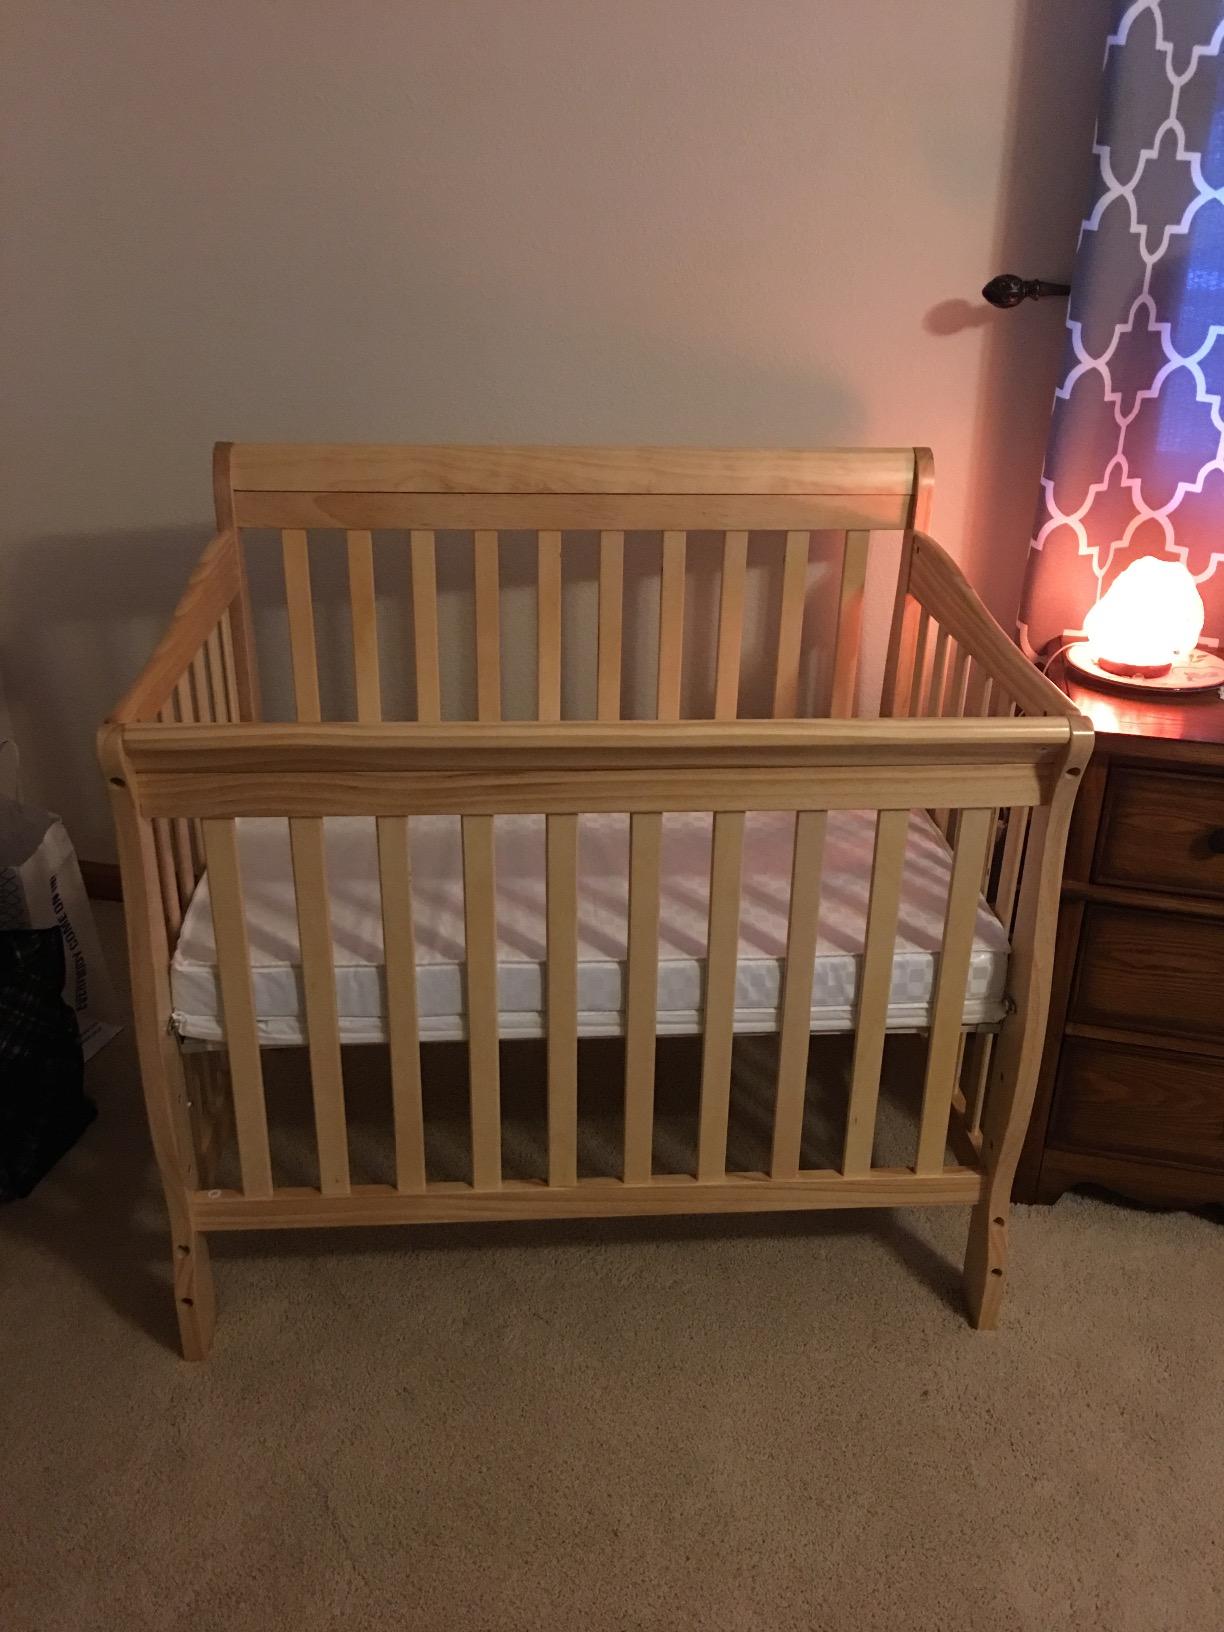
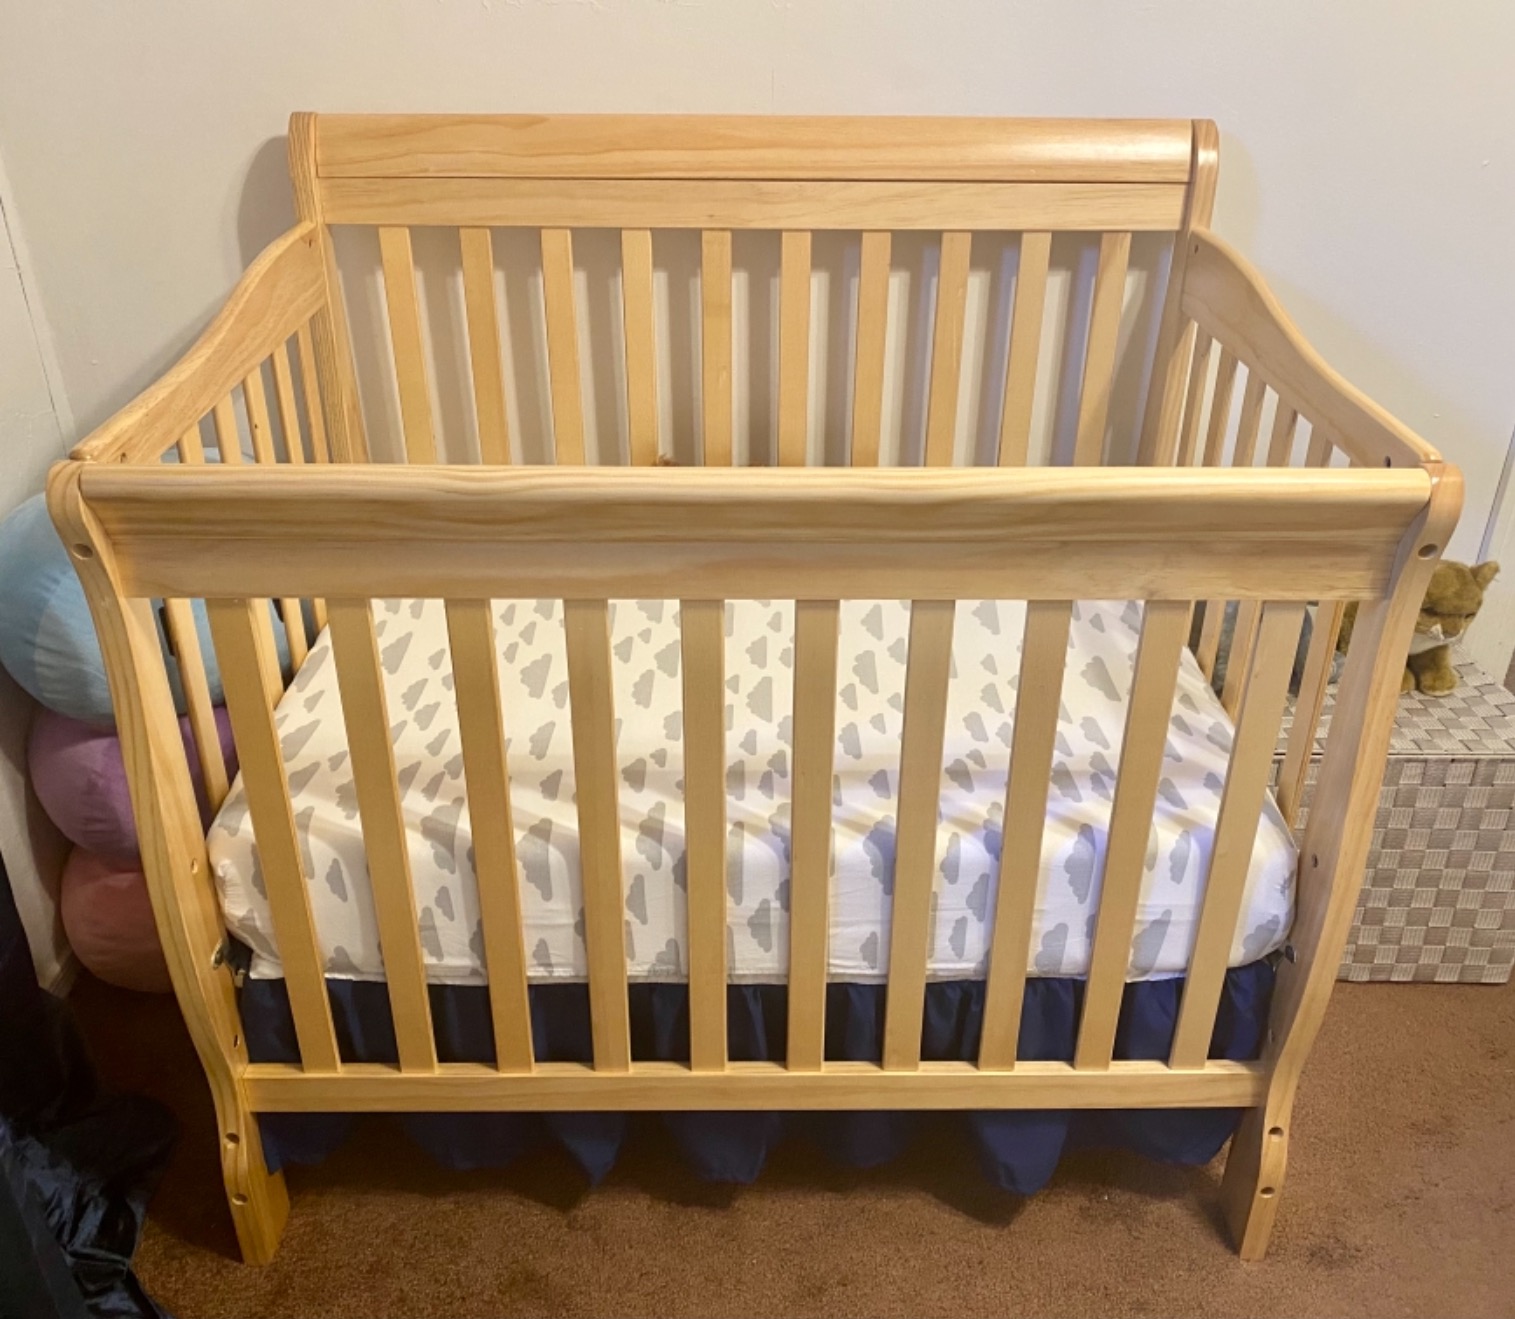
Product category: products_crib
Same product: yes